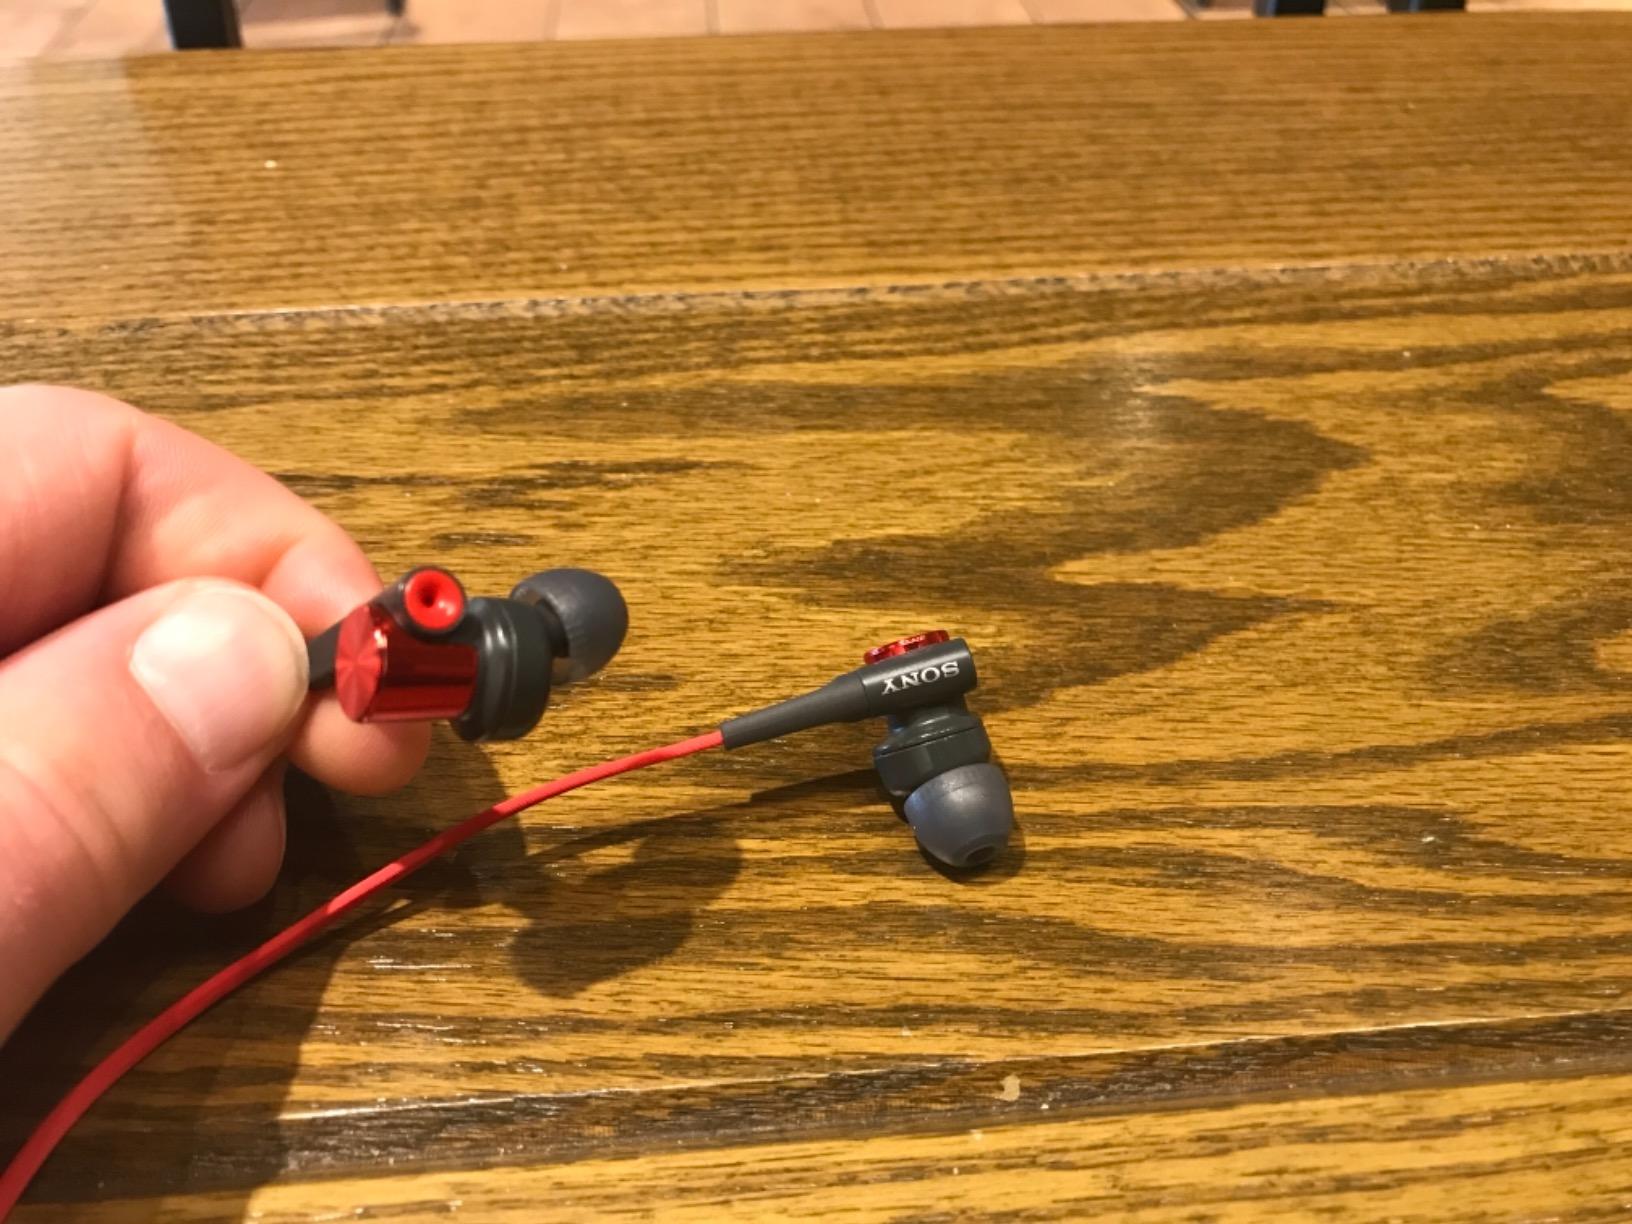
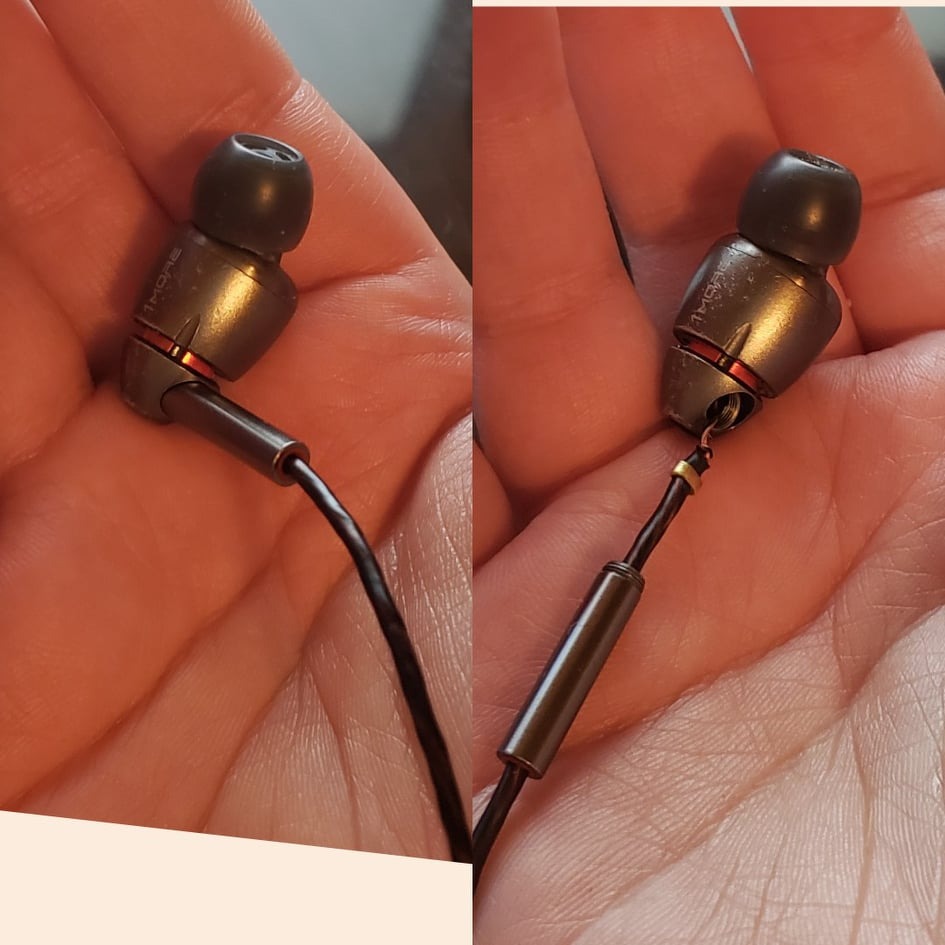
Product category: headphones
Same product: no